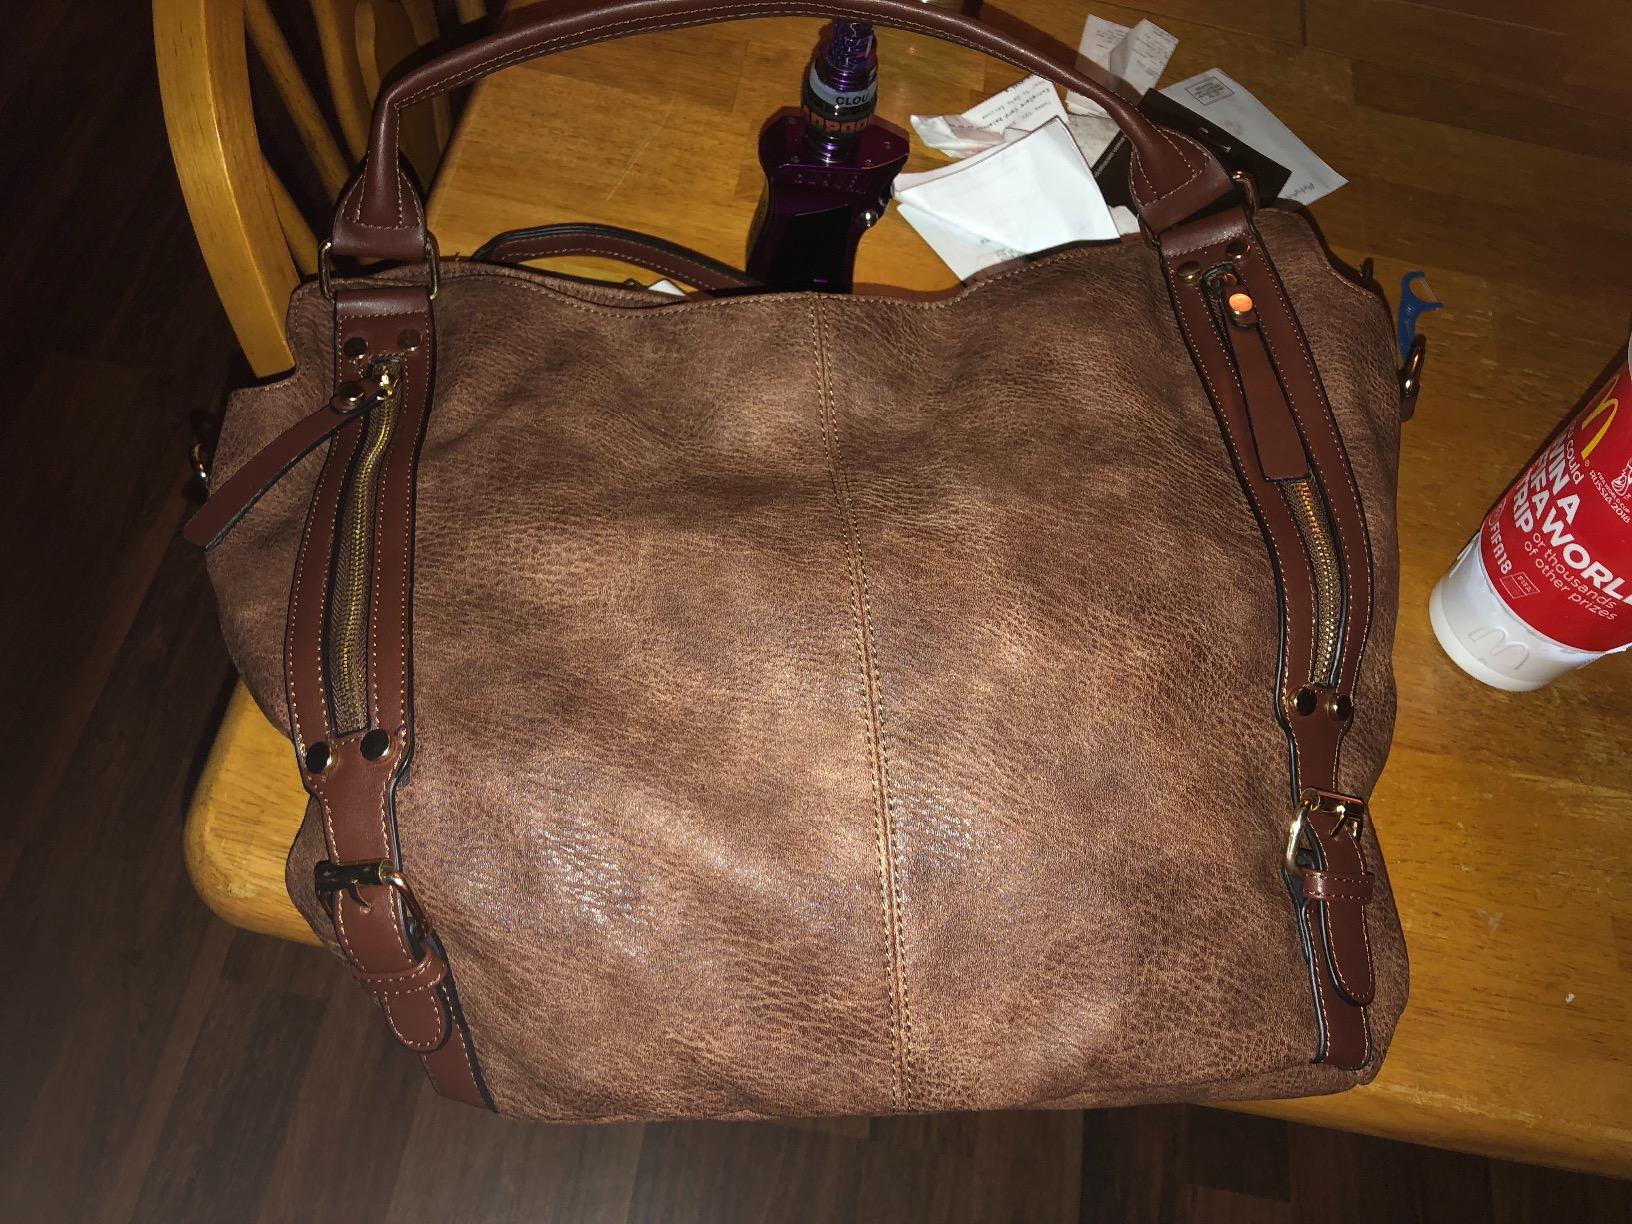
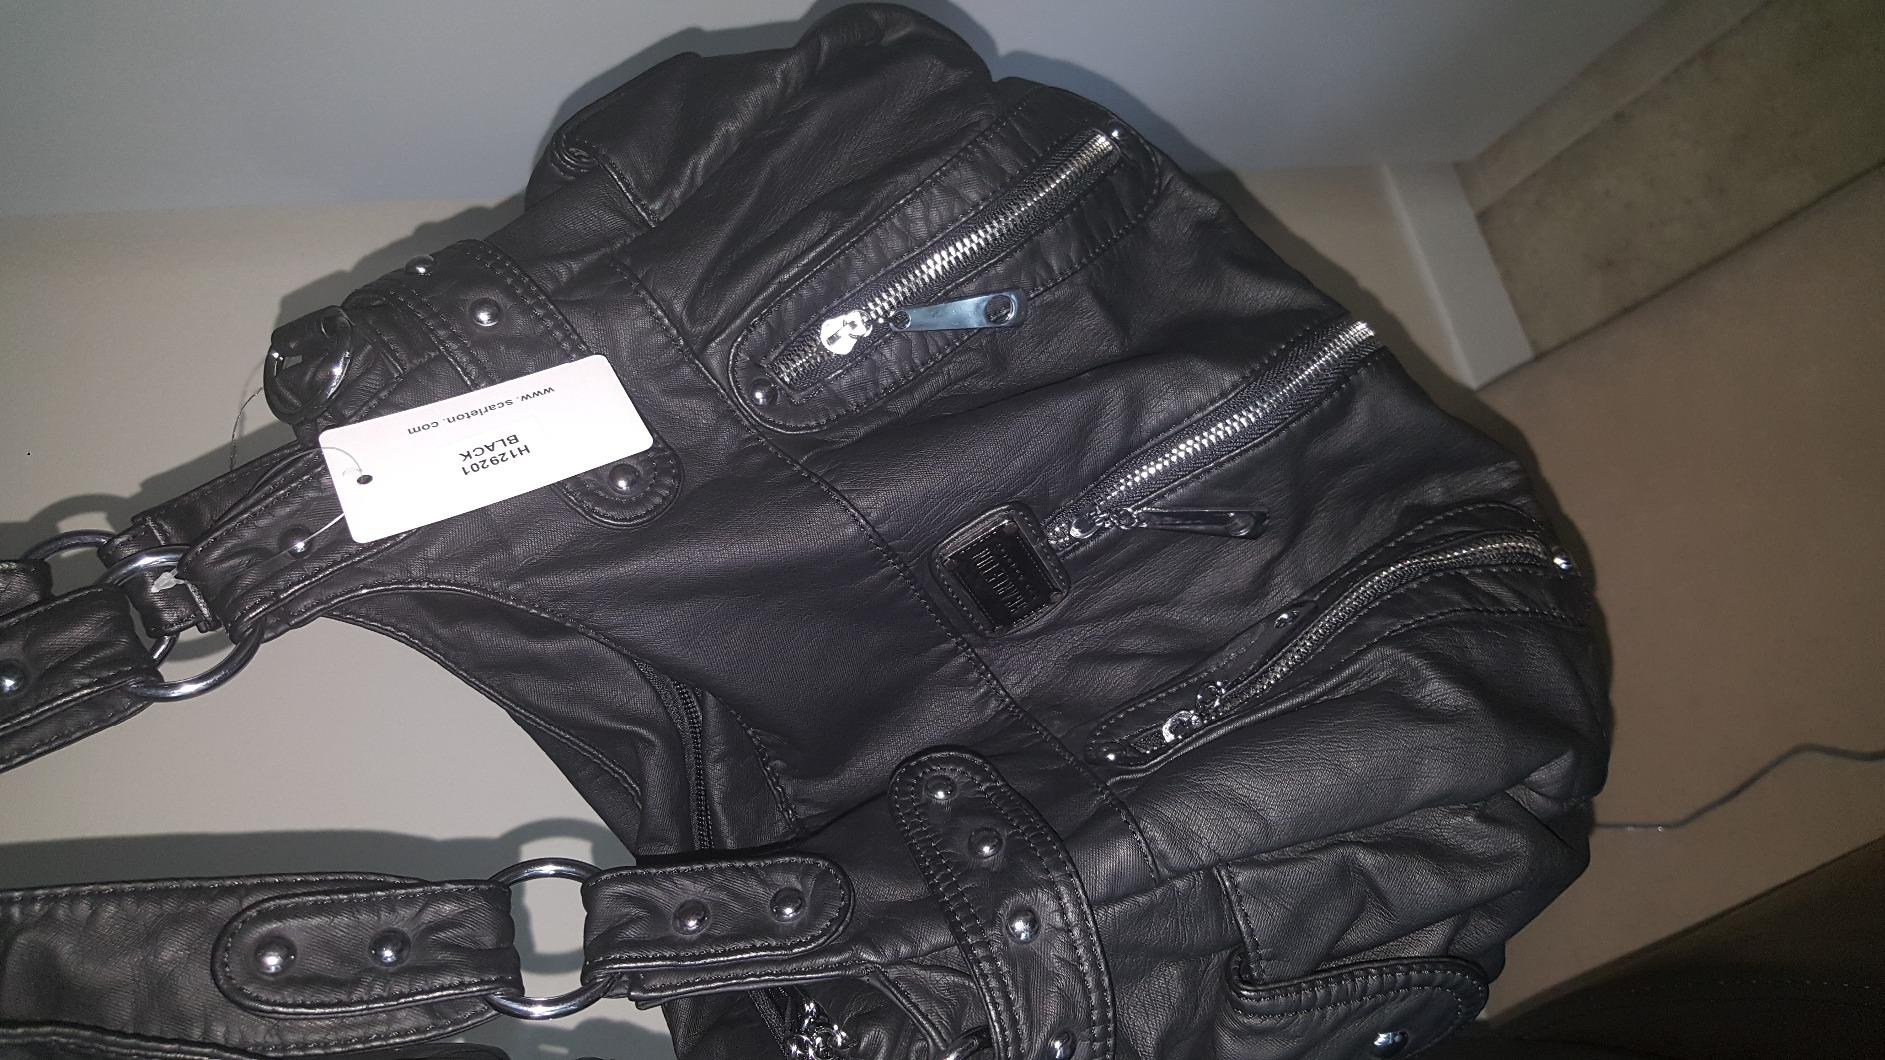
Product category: accessories_handbag
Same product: no